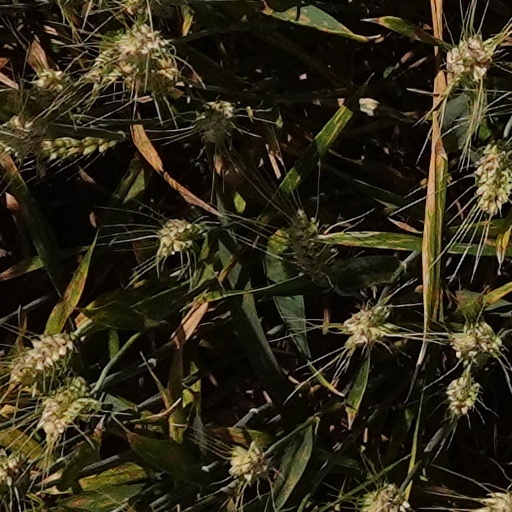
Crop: wheat